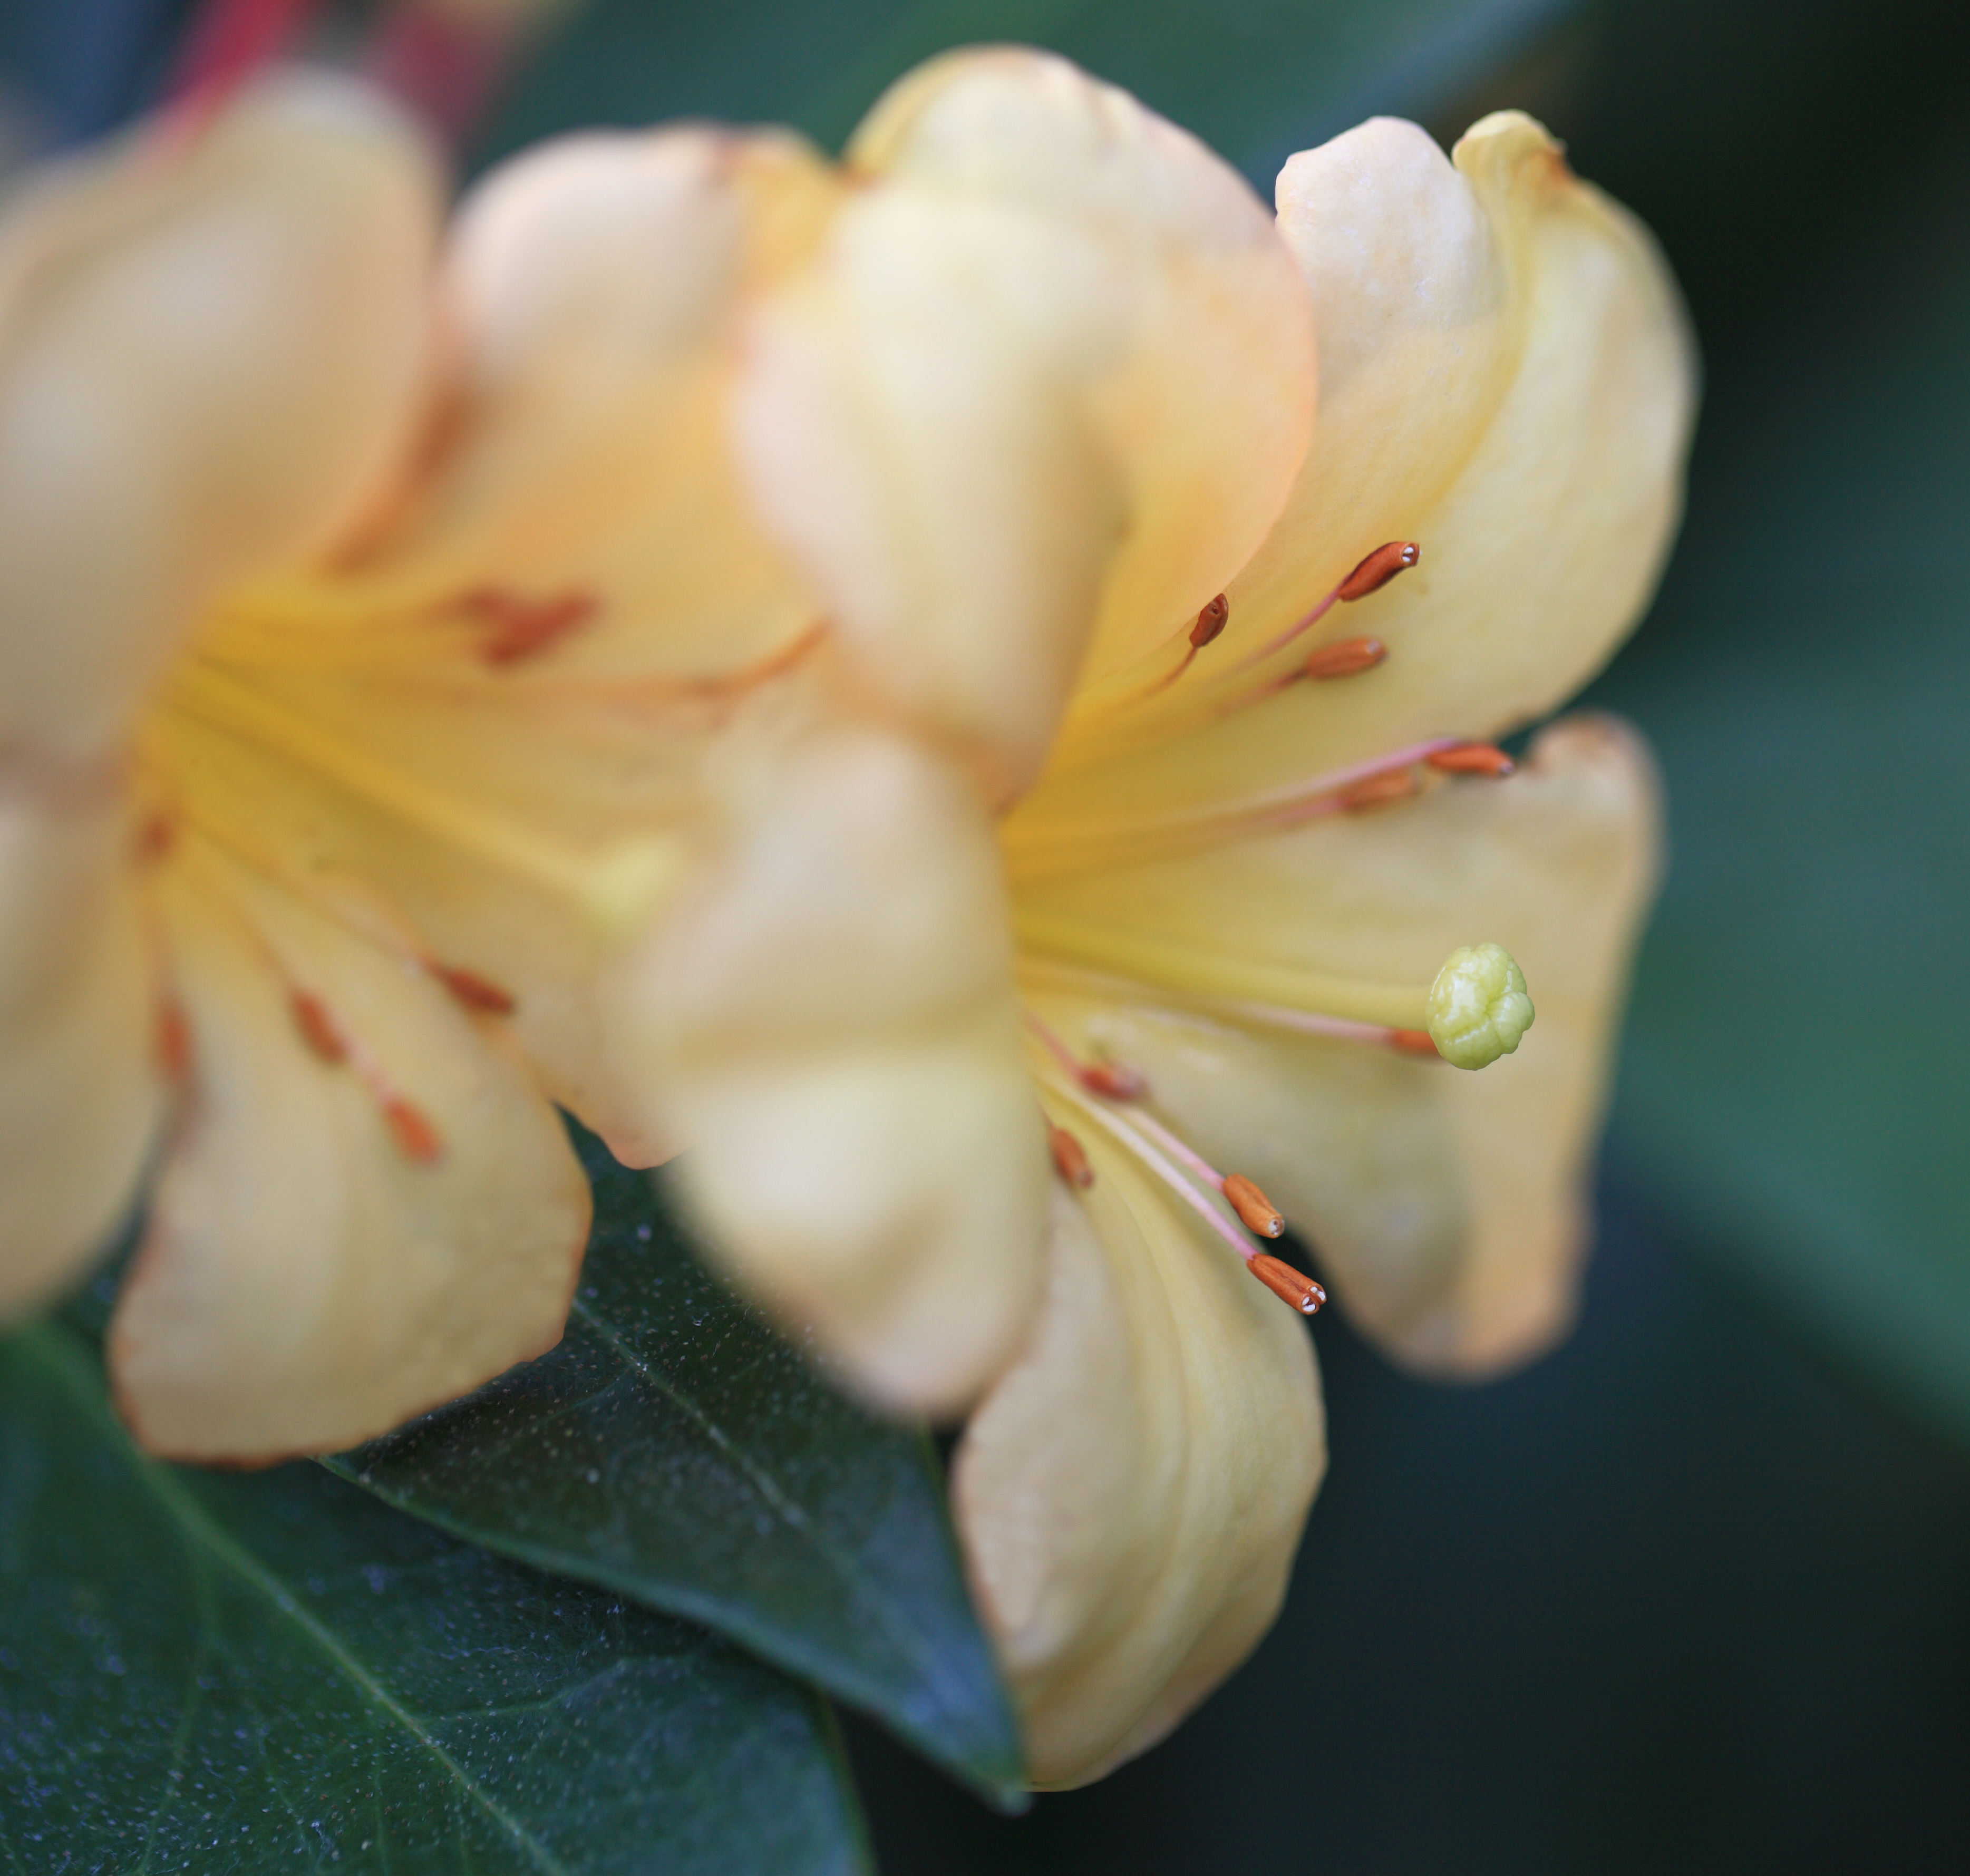
blossom, plant, photography, leaf, flower, petal, high, botany, yellow, garden, flora, botanical, close up, shrub, rhododendron, 5d, hires, lily, markii, hi, res, resolution, ibaraki, naka, macro photography, flowering plant, vireya, taxonomy binomial rhododendronvireya, plant stem, woody plant, land plant